Mutual Core

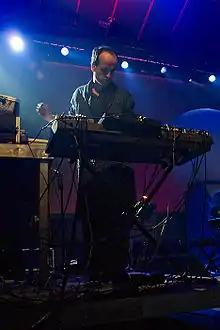
Matthew Herbert provided beat and programming for the song which he also remixed.

At the end of 2010, Björk confirmed she was working on a new album. In an interview published on "Fréttablaðið", the singer stated that the project was midway through the completion and that she hoped to go on tour before the end of 2011. The project was officialised in March 2011, with the announcement of Björk performance at Manchester International Festival. The project, called "Biophilia", comprises a series of live performances, a new website, a documentary and a series of apps, besides the release as a music album which is partly composed on an iPad. The Biophilia tour was said to be touring eight cities for three years and to be including a series of workshops for children in collaboration with local schools. The first details about "Mutual Core" came regarding its app, which was described to allow users to "arrange geological layers to form chords".